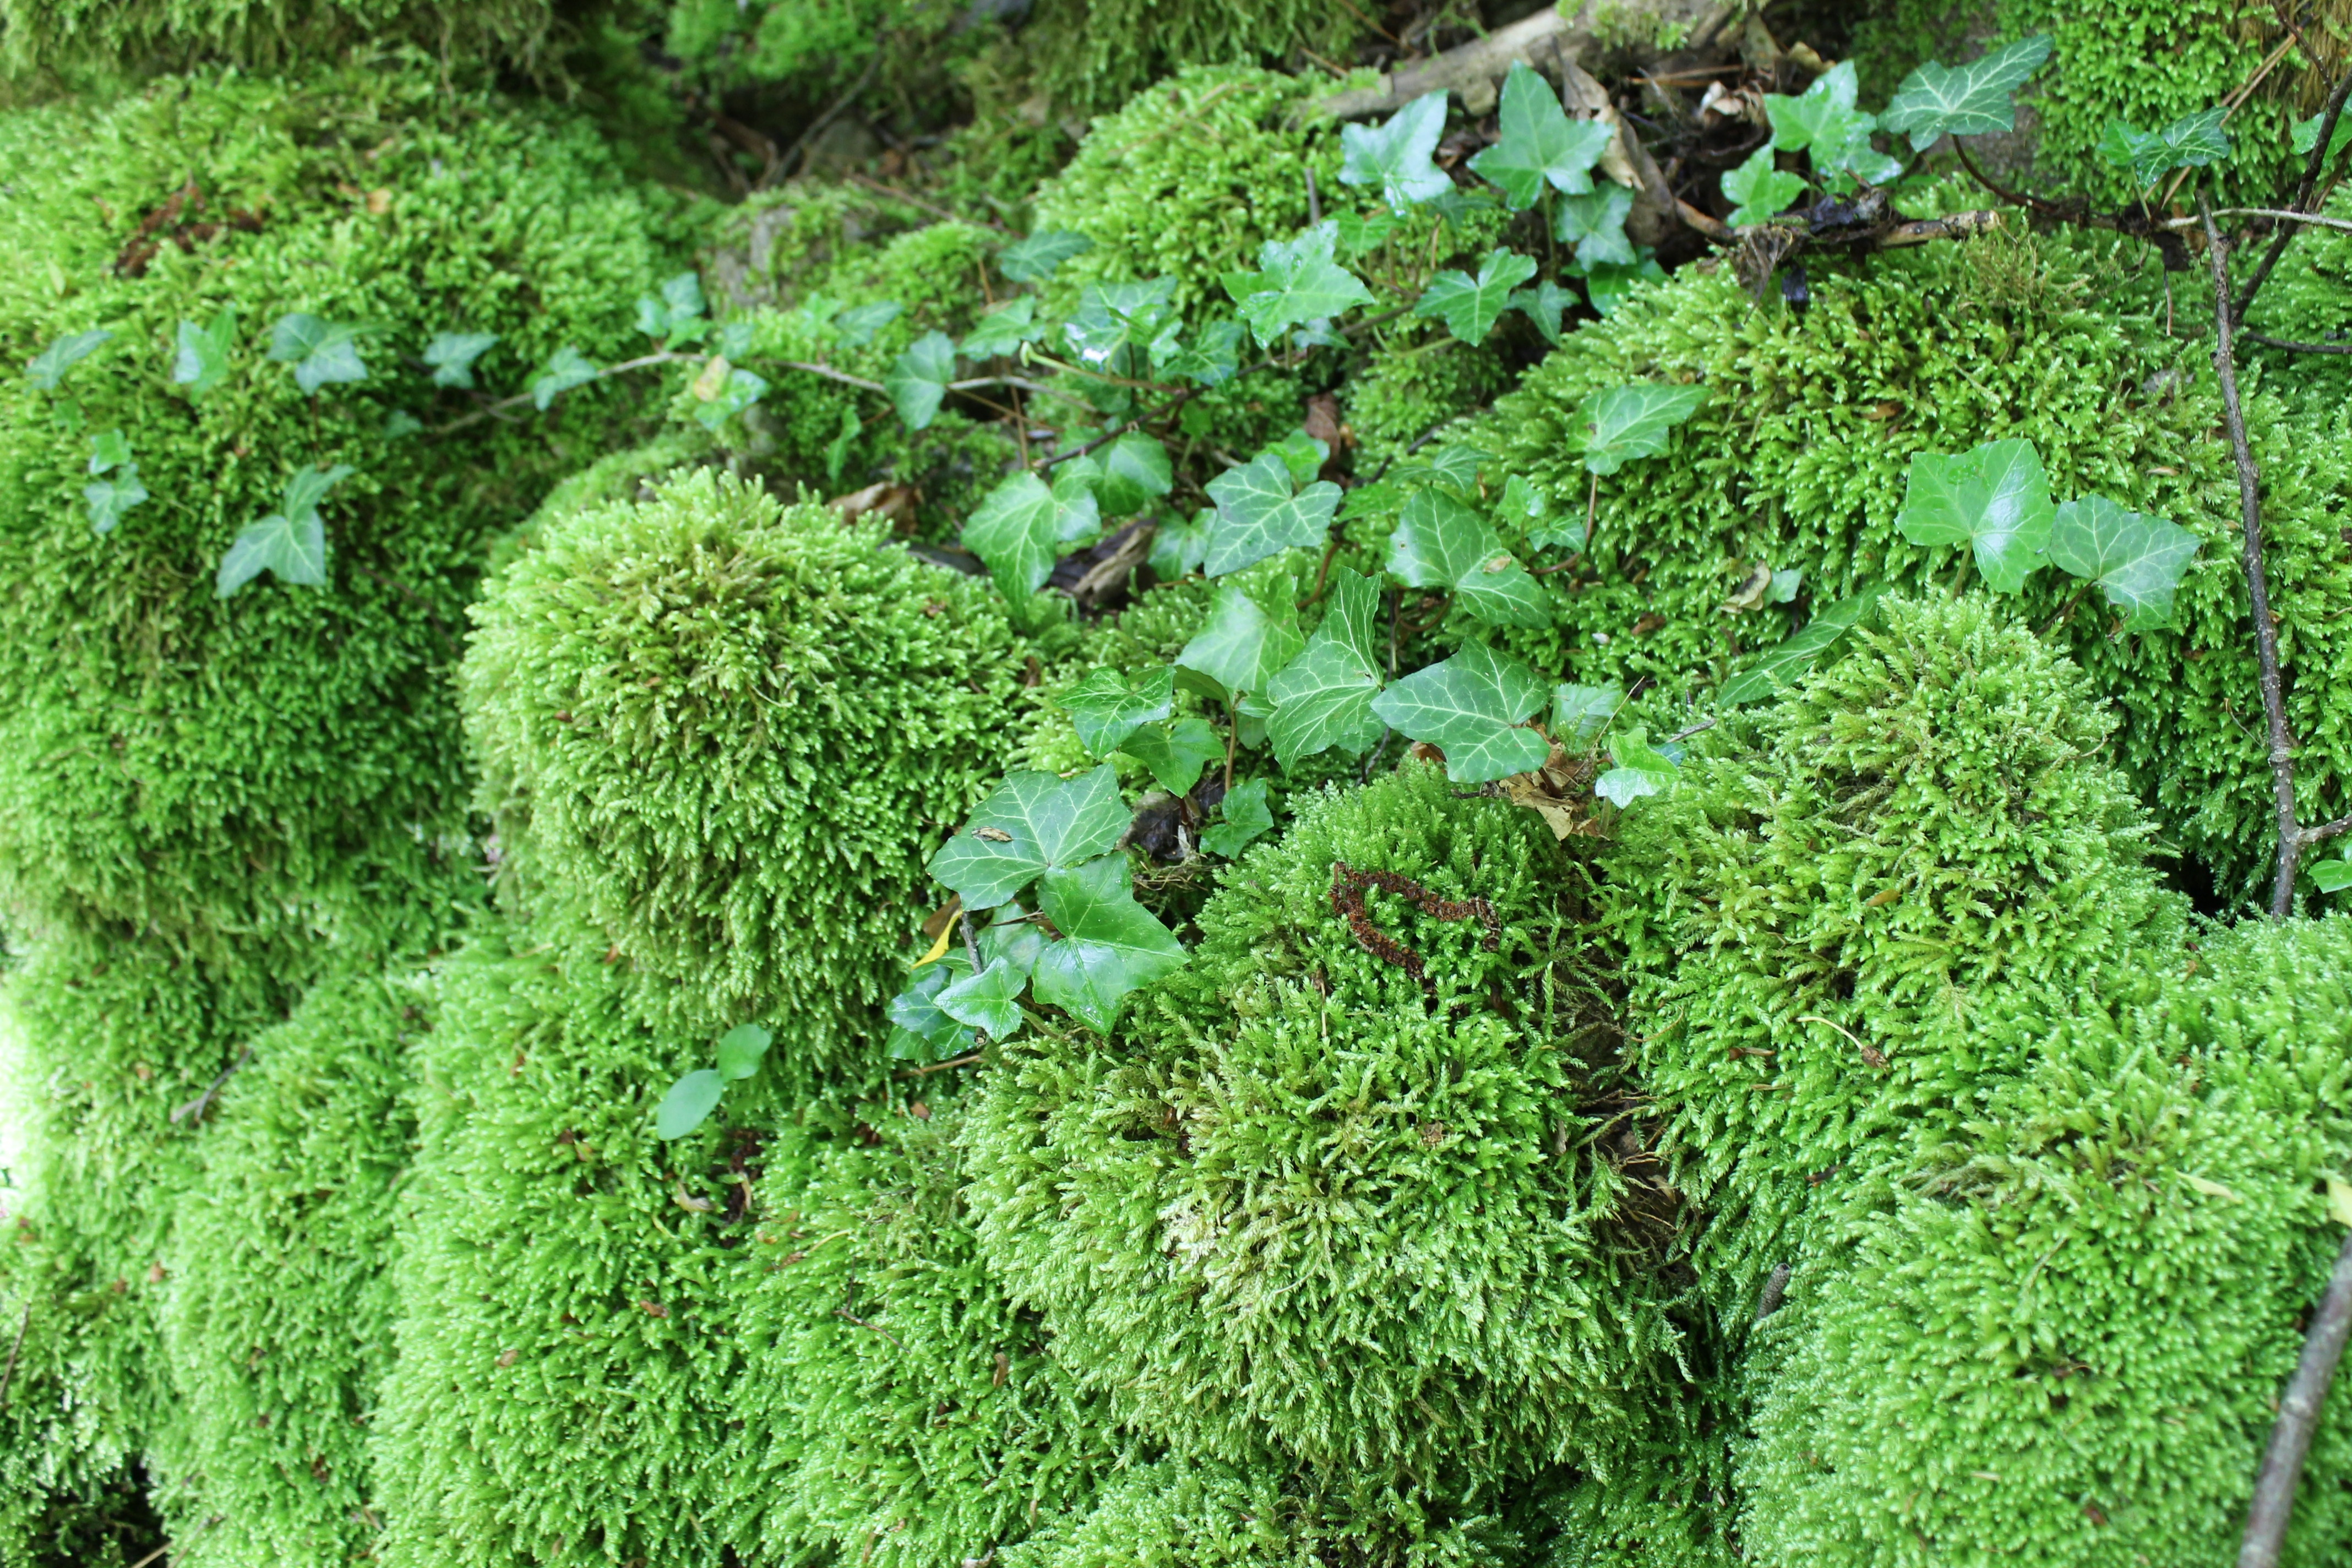
tree, nature, forest, plant, flower, summer, moss, green, herb, produce, journey, stones, vegetation, shrub, groundcover, woodland, ecosystem, crimea, anthriscus, flowering plant, biome, moss green, land plant, ferns and horsetails, non vascular land plant, apiales, parsley family